Rogers Peet Building

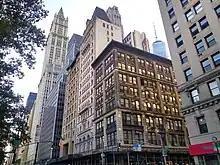
Rogers Peet Building, the brown building on the right

The Rogers Peet Building is an eight-story building in the Civic Center and Tribeca neighborhoods of Manhattan in New York City. Built between 1898 and 1899, it replaced a five-story structure that was home to the Rogers Peet clothing store between 1863 and 1898, when the original structure burned down.